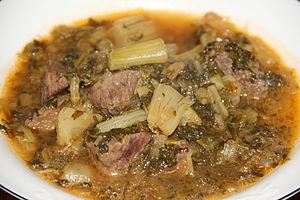
Le khorech est un terme générique pour désigner les ragoûts dans la cuisine persane et turque. Le mot est un substantif du verbe خوردن et signifie littéralement « repas ». Le mot est souvent mal orthographié khorecht, cette faute est attribuable à la linguistique d'hypercorrection. Une alternative rare est khoricht.